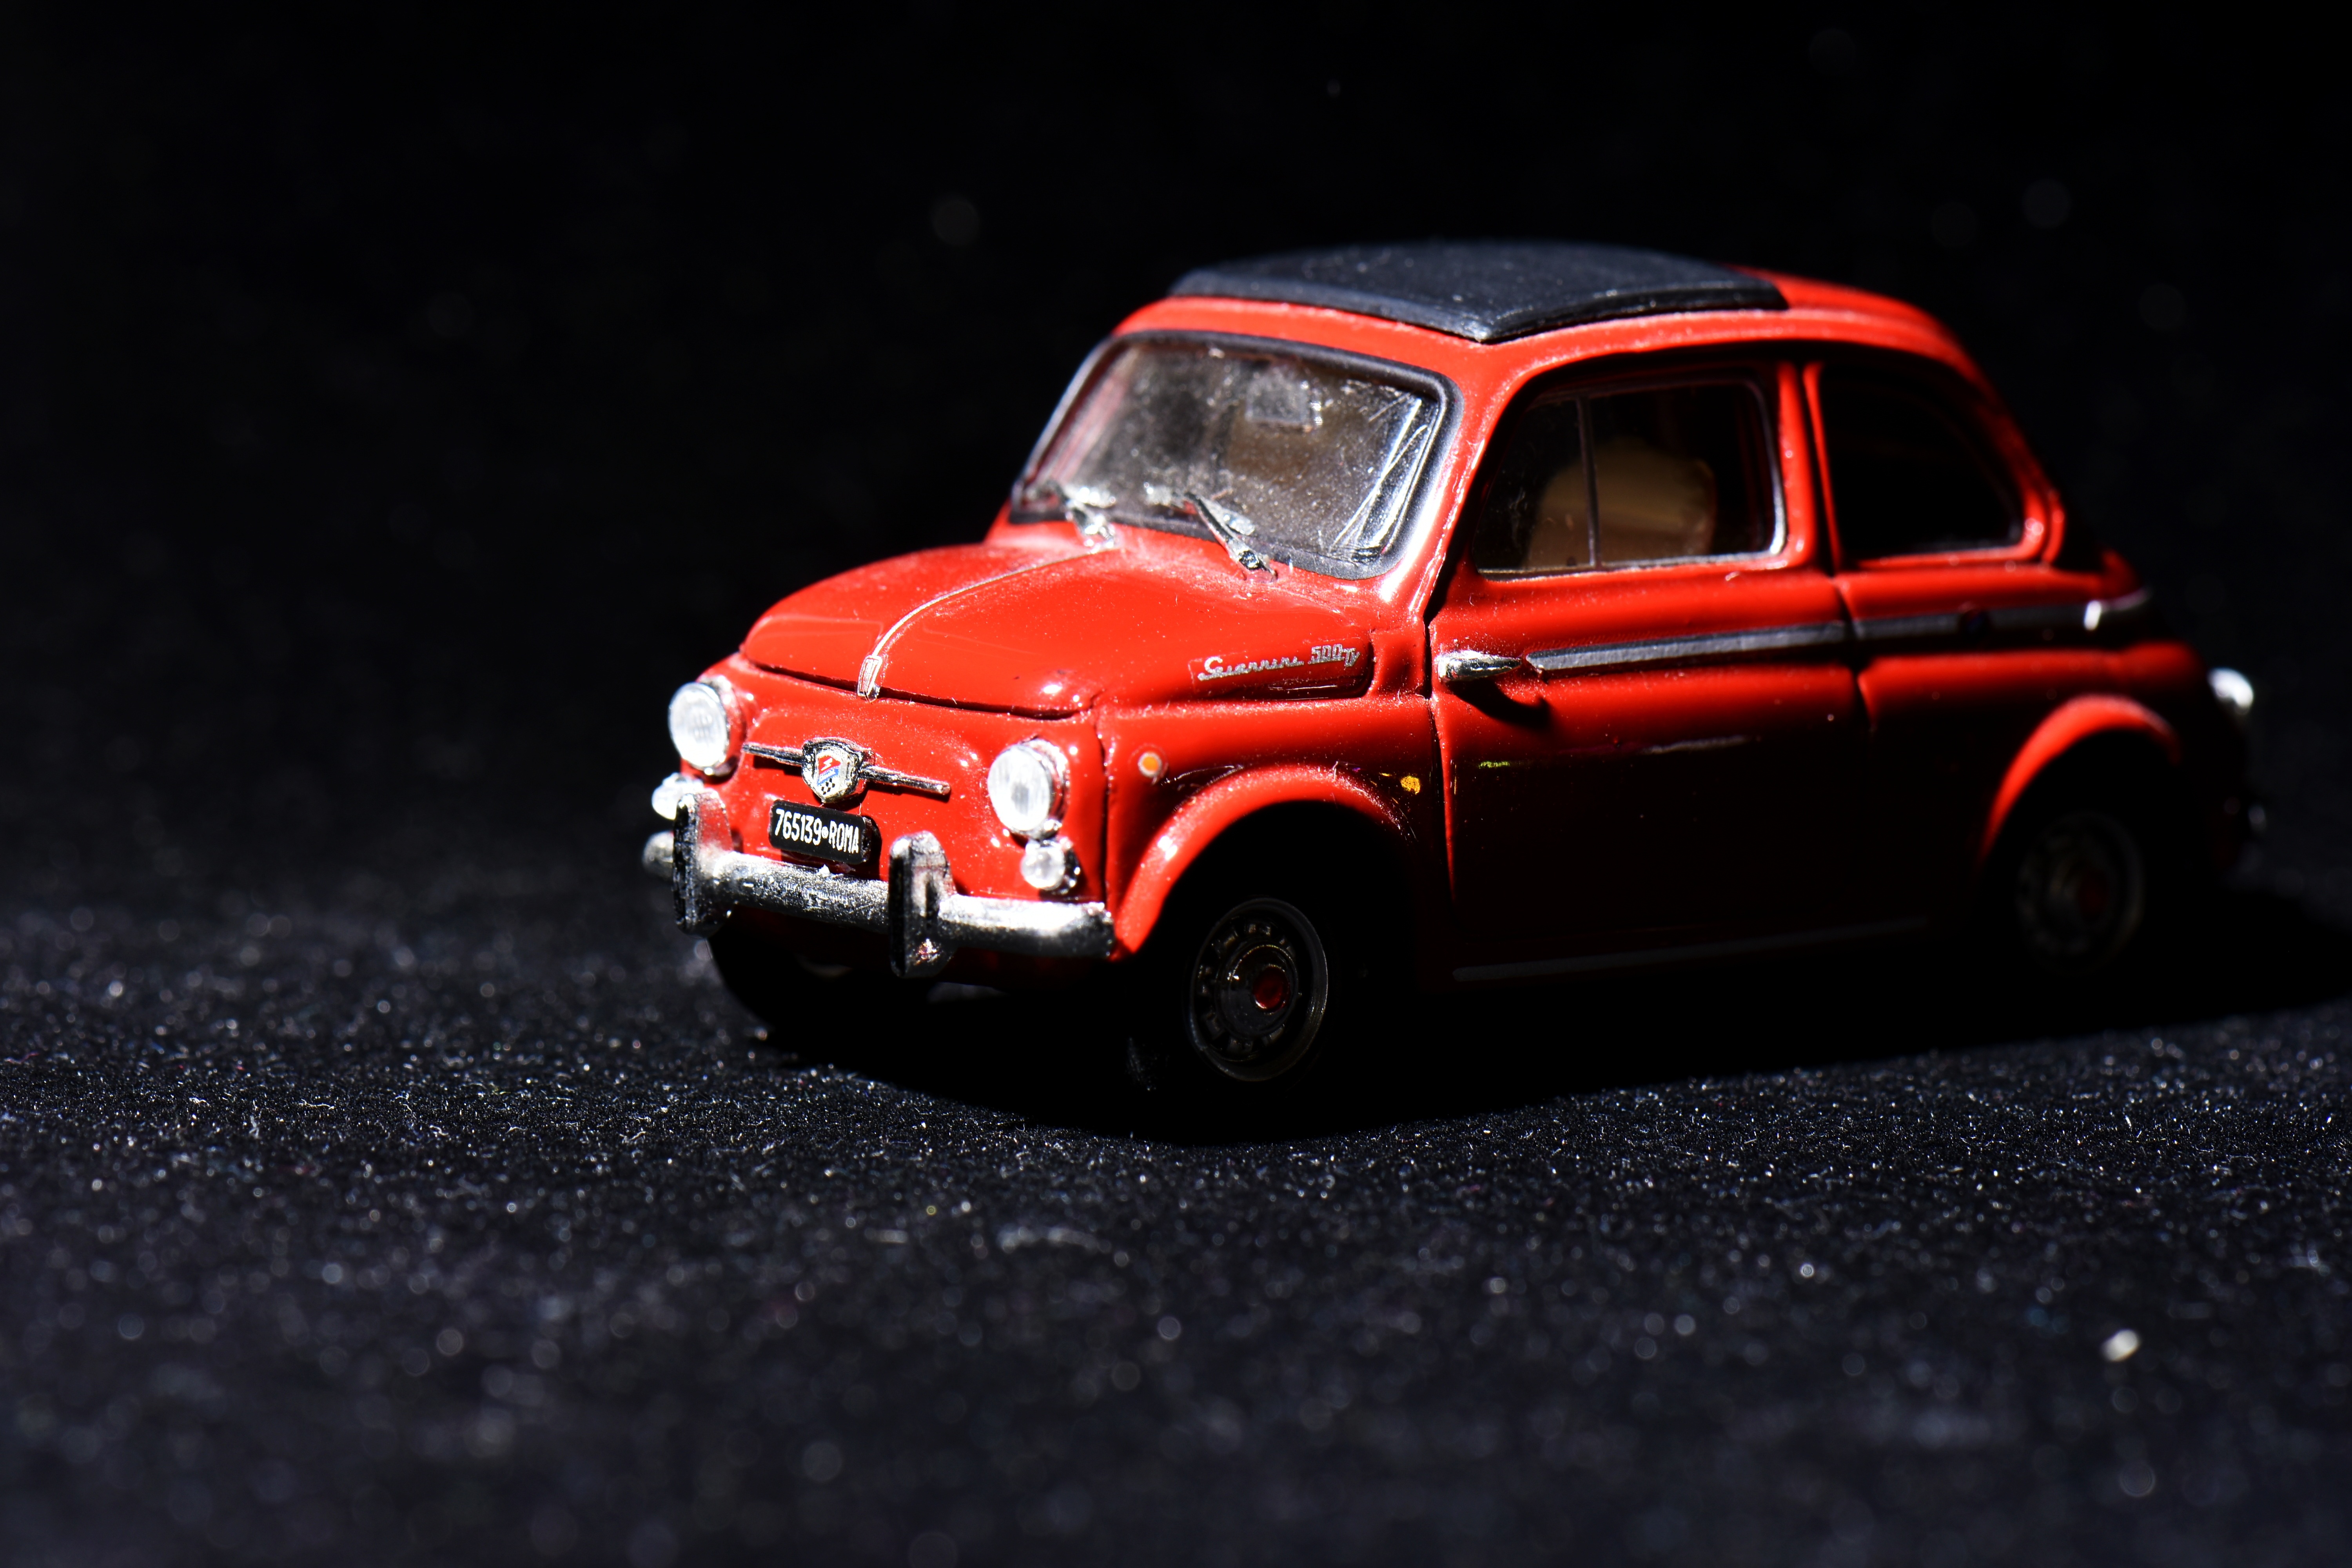
car, model, vehicle, macro, auto, fiat 500, mini, minicooper, city car, land vehicle, automobile make, automotive design, family car, subcompact car